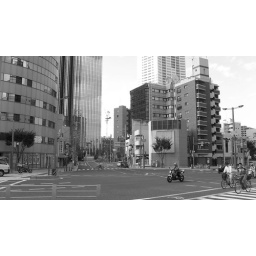
cross road in oSK